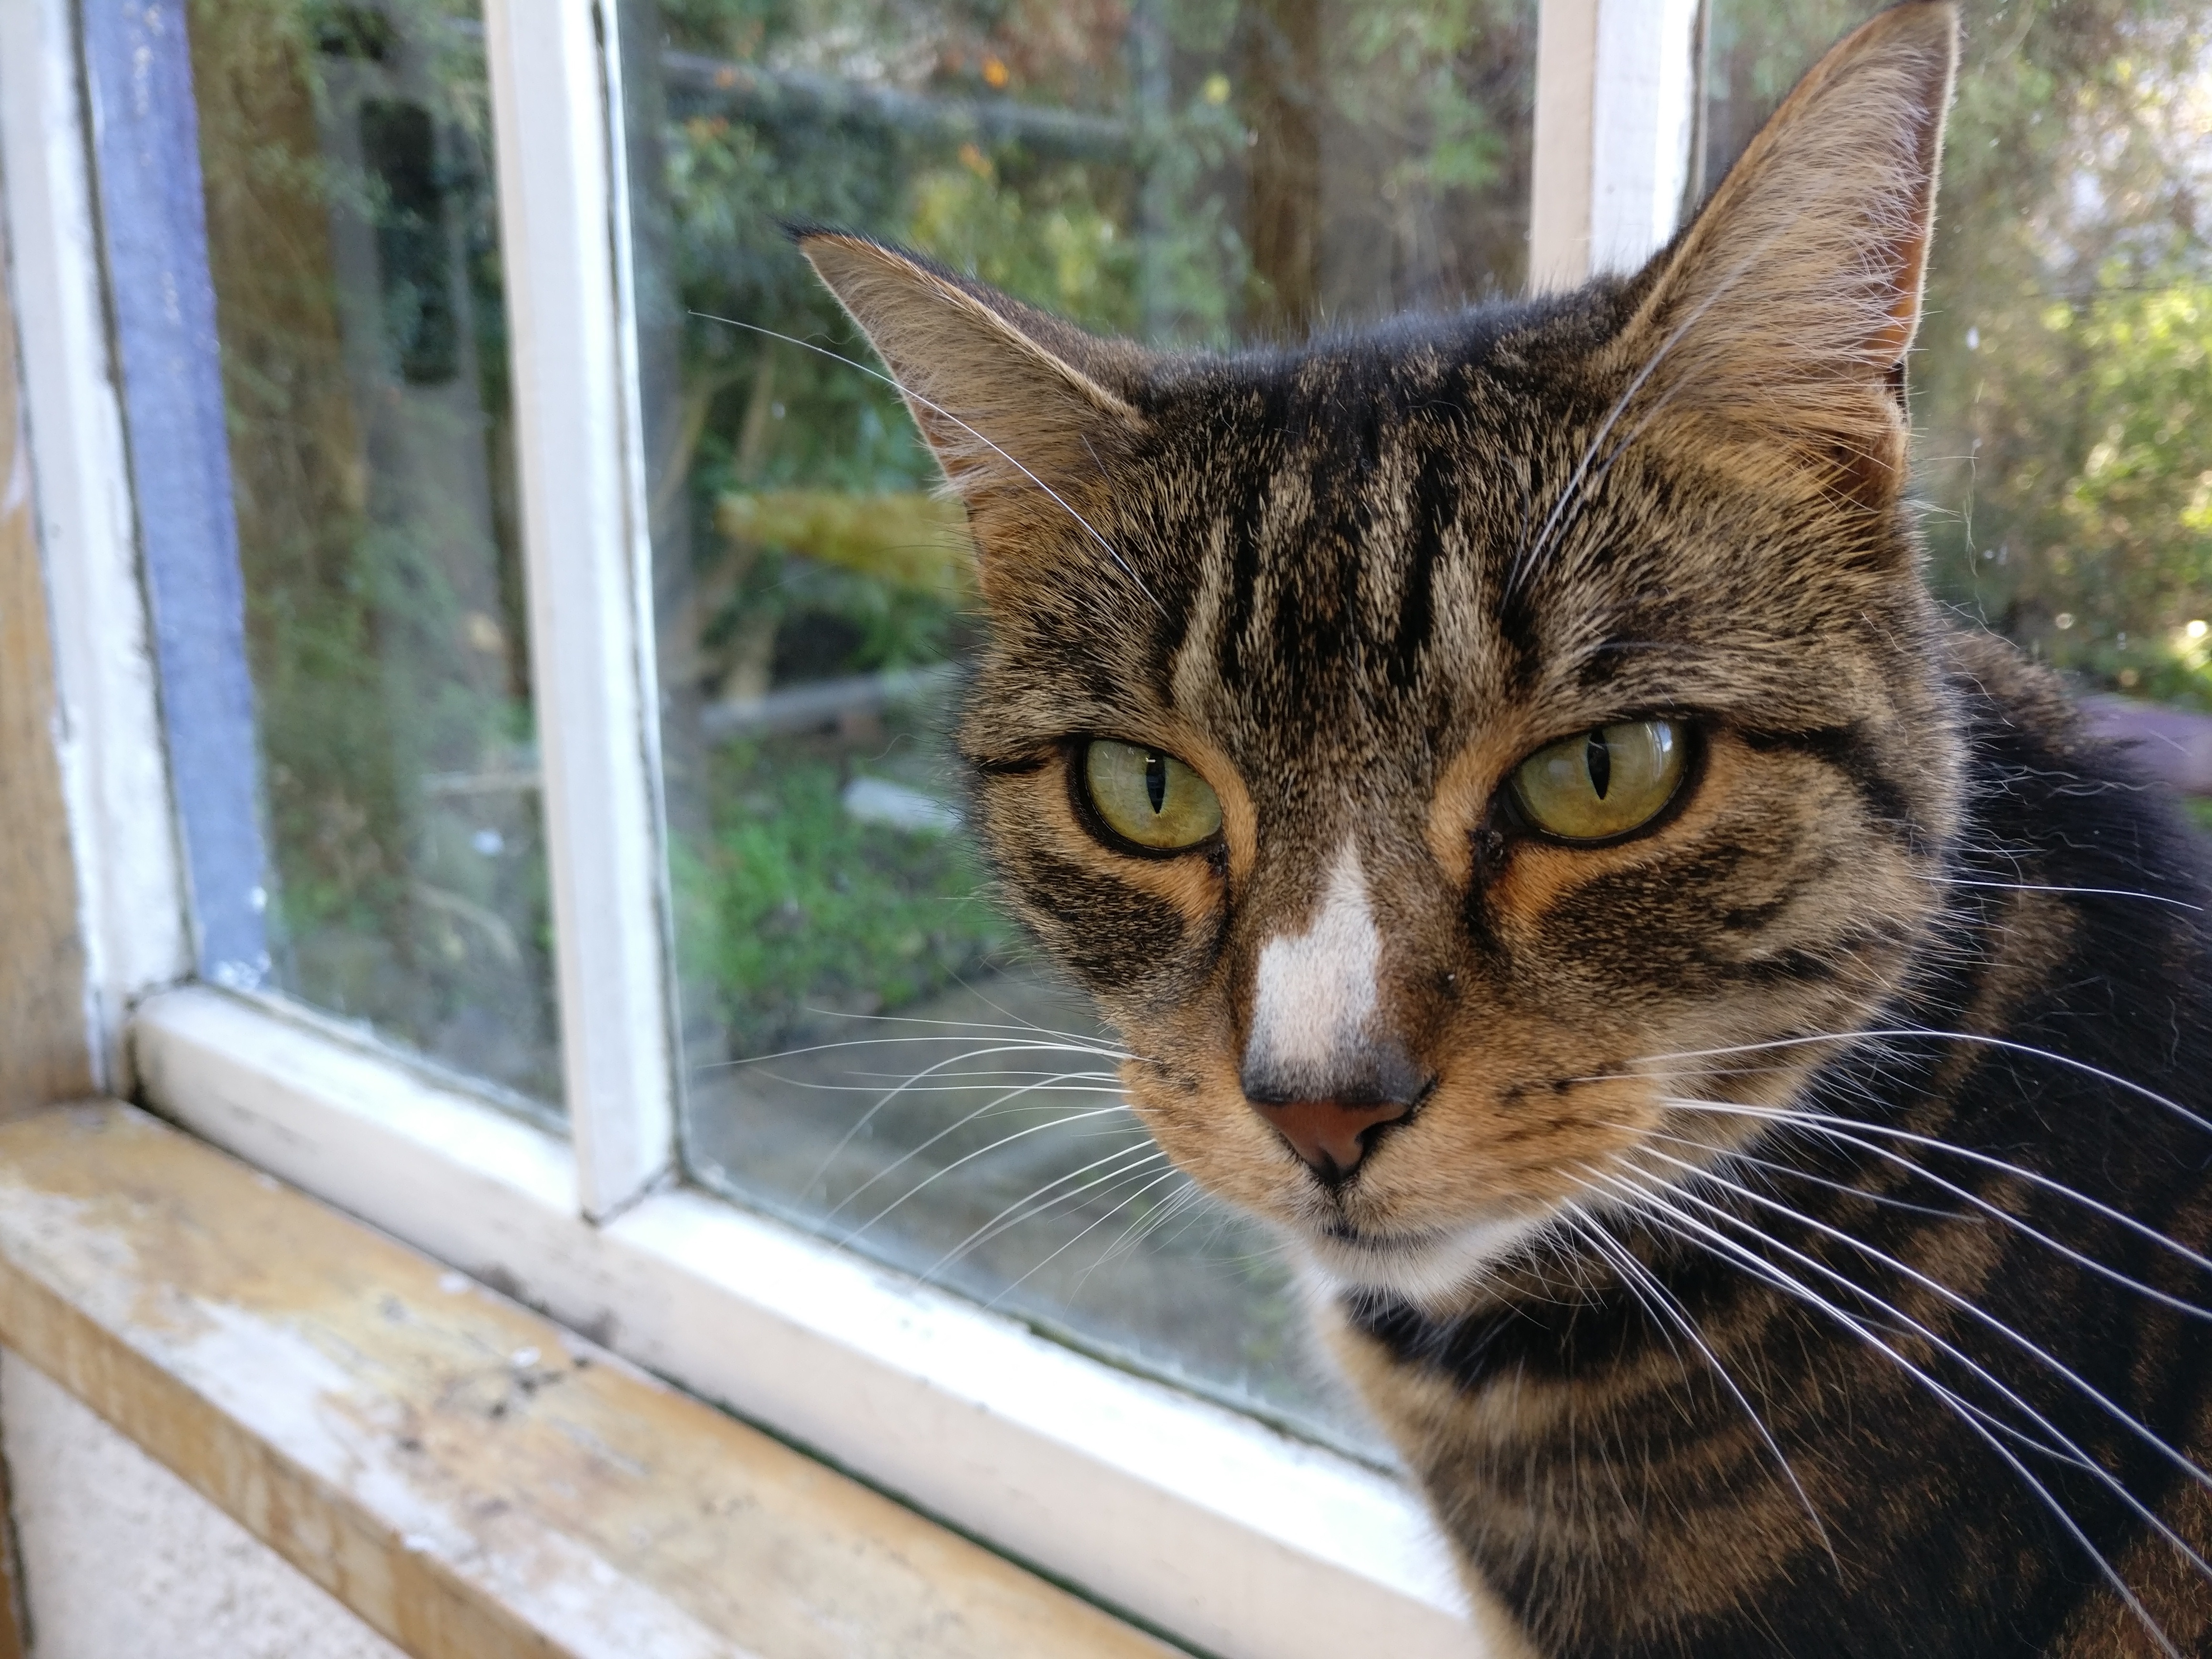
cat, mammal, fauna, whiskers, vertebrate, tabby cat, bengal, european shorthair, wild cat, small to medium sized cats, cat like mammal, domestic short haired cat, pixie bob, american shorthair, rusty spotted cat, toyger